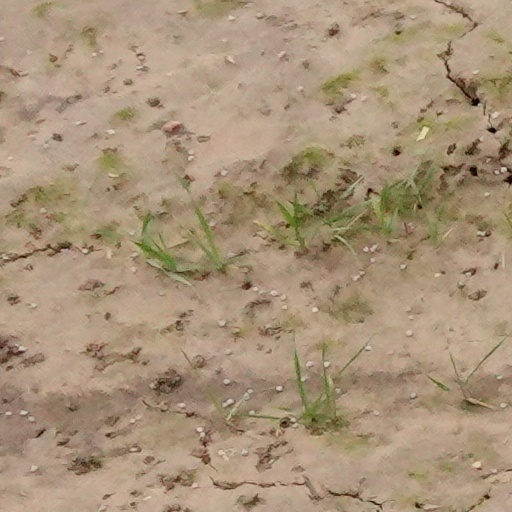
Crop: wheat